Journey to the West (2010 TV series)

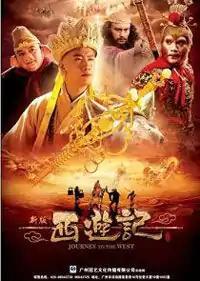
Promotional poster

Journey to the West is a Chinese television series adapted from the 16th-century novel of the same title. The series was directed and produced by Cheng Lidong and starred Zhenxiang, Victor Chen, Xie Ning and Mou Fengbin in the leading roles. It was first aired on Zhejiang Satellite TV (ZJSTV) in China on 14 February 2010. This version is not to be confused with the 2011 television series of the same title produced by Zhang Jizhong.